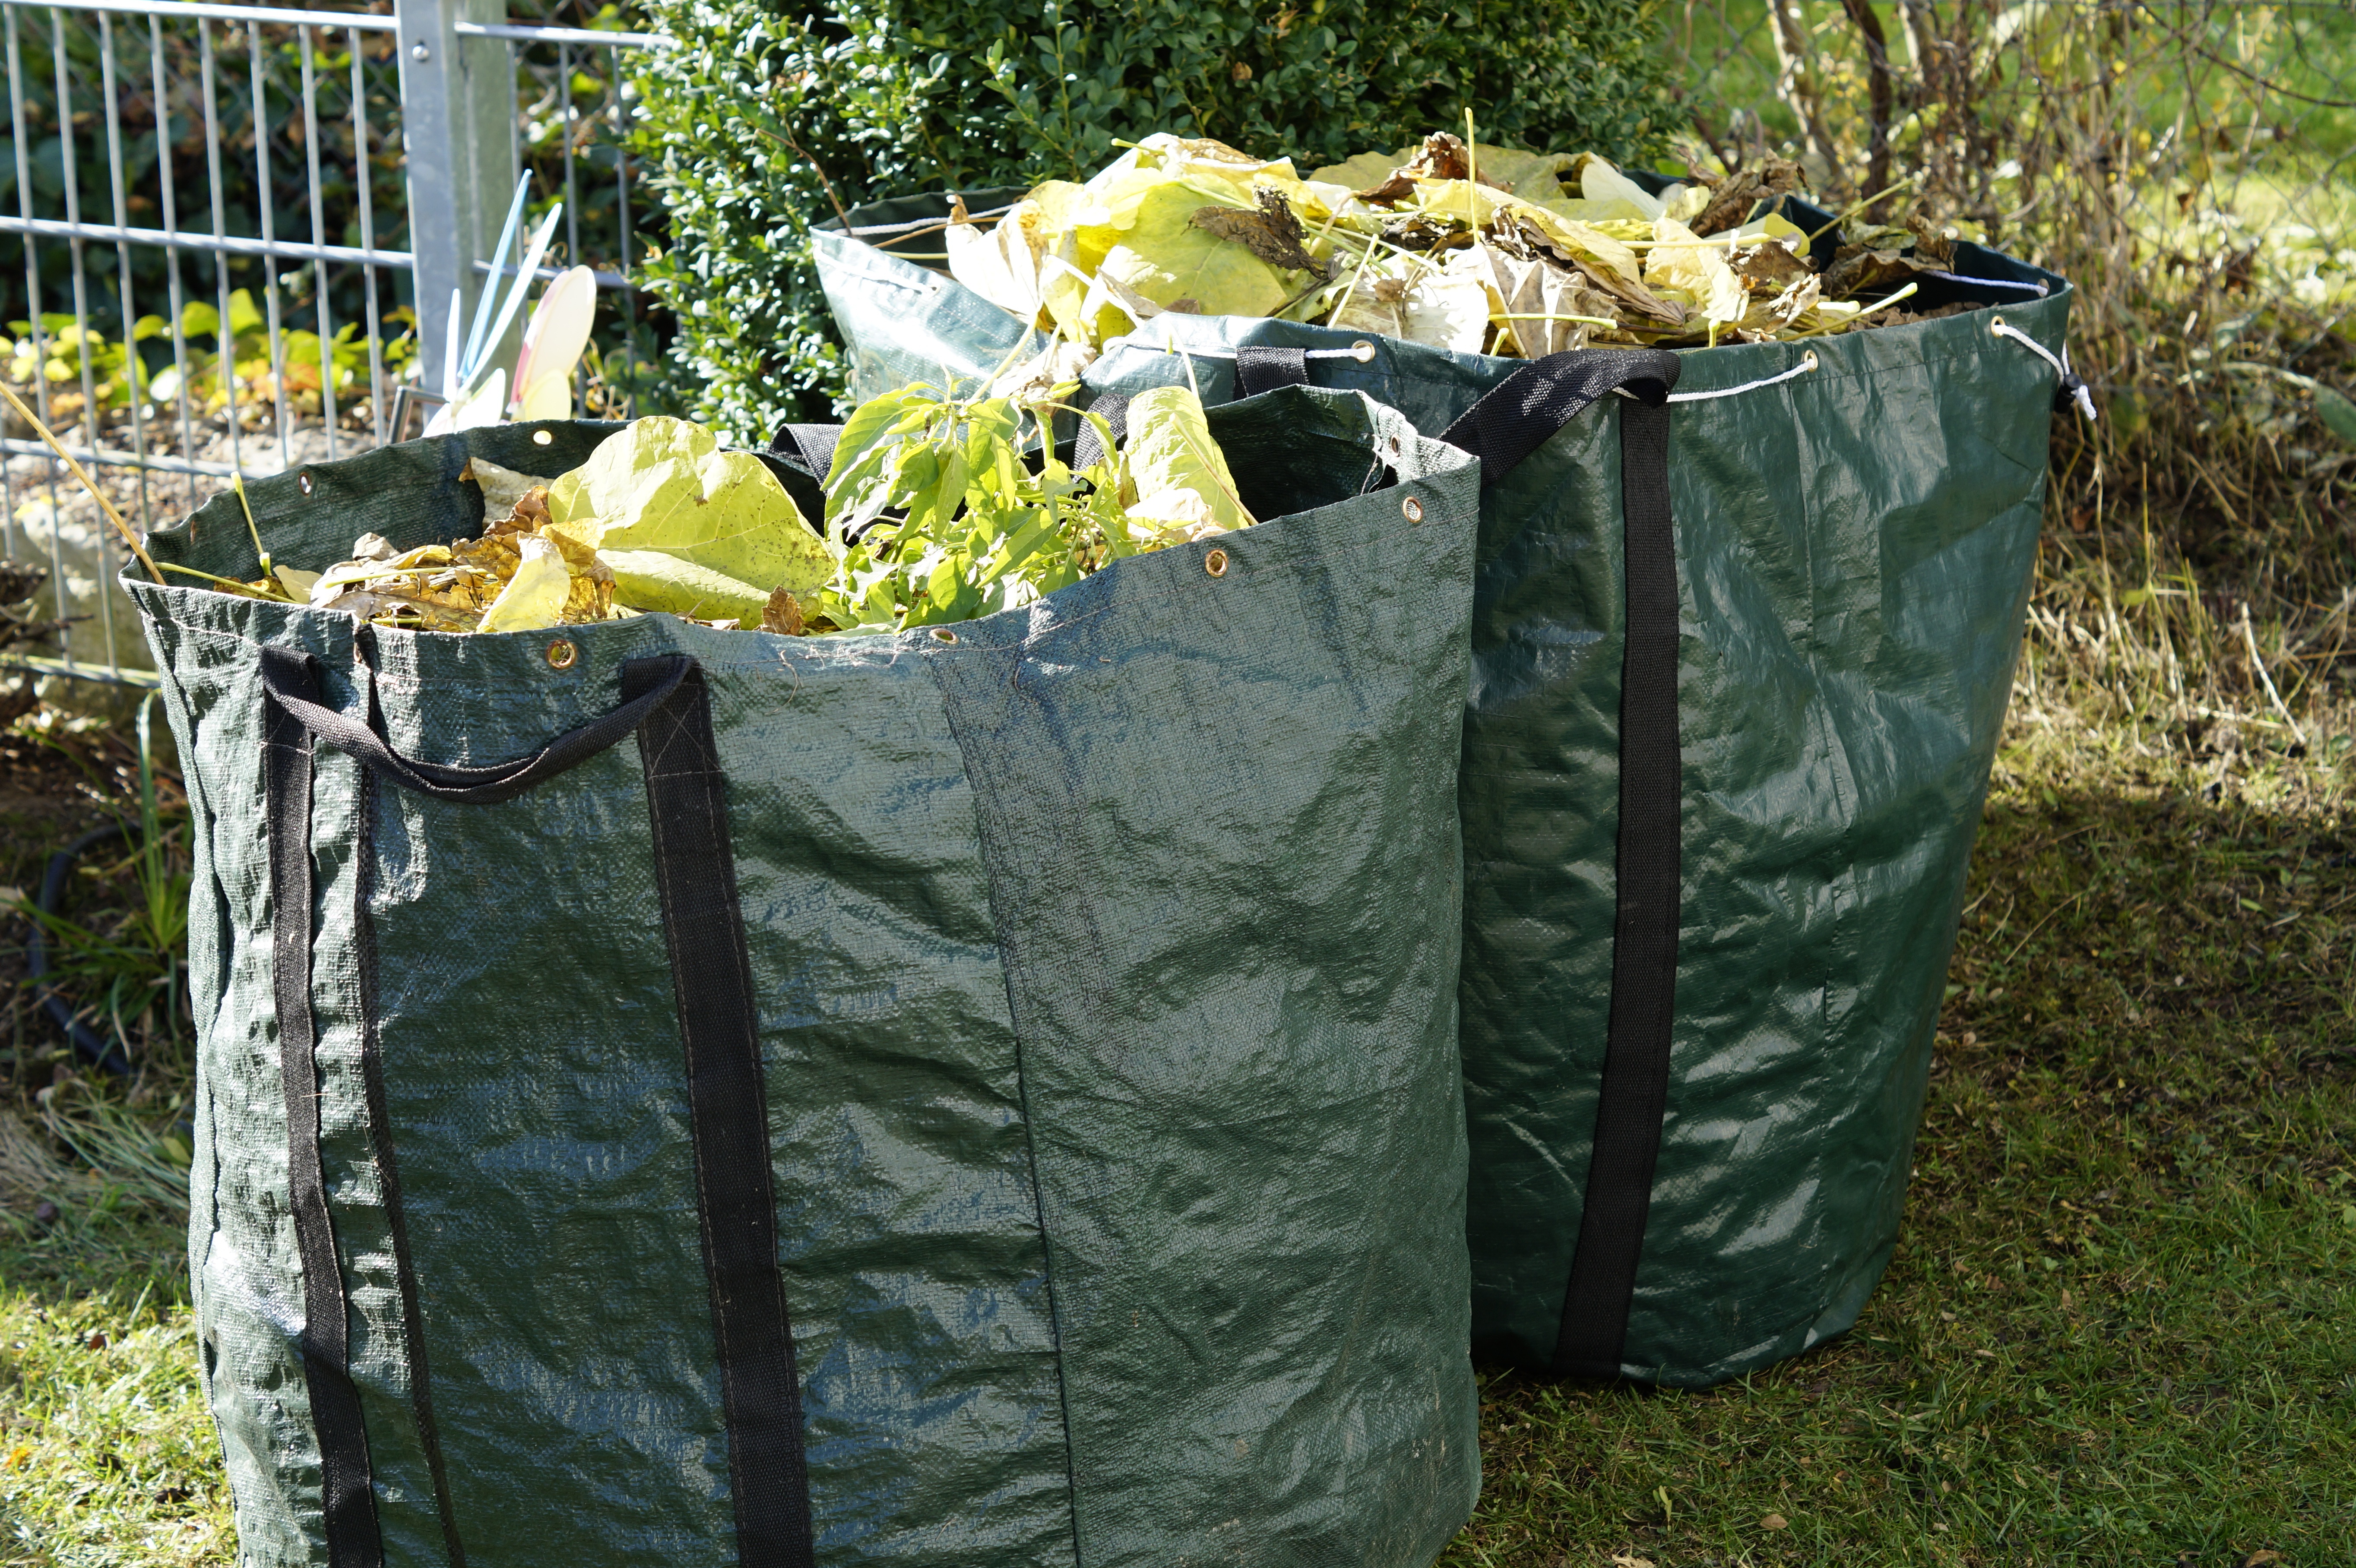
work, nature, lawn, flower, autumn, garden, gardening, litter, waste, section, tree pruning, clean up, green waste, man made object, outdoor structure, garden waste, h ckselplatz, winterize